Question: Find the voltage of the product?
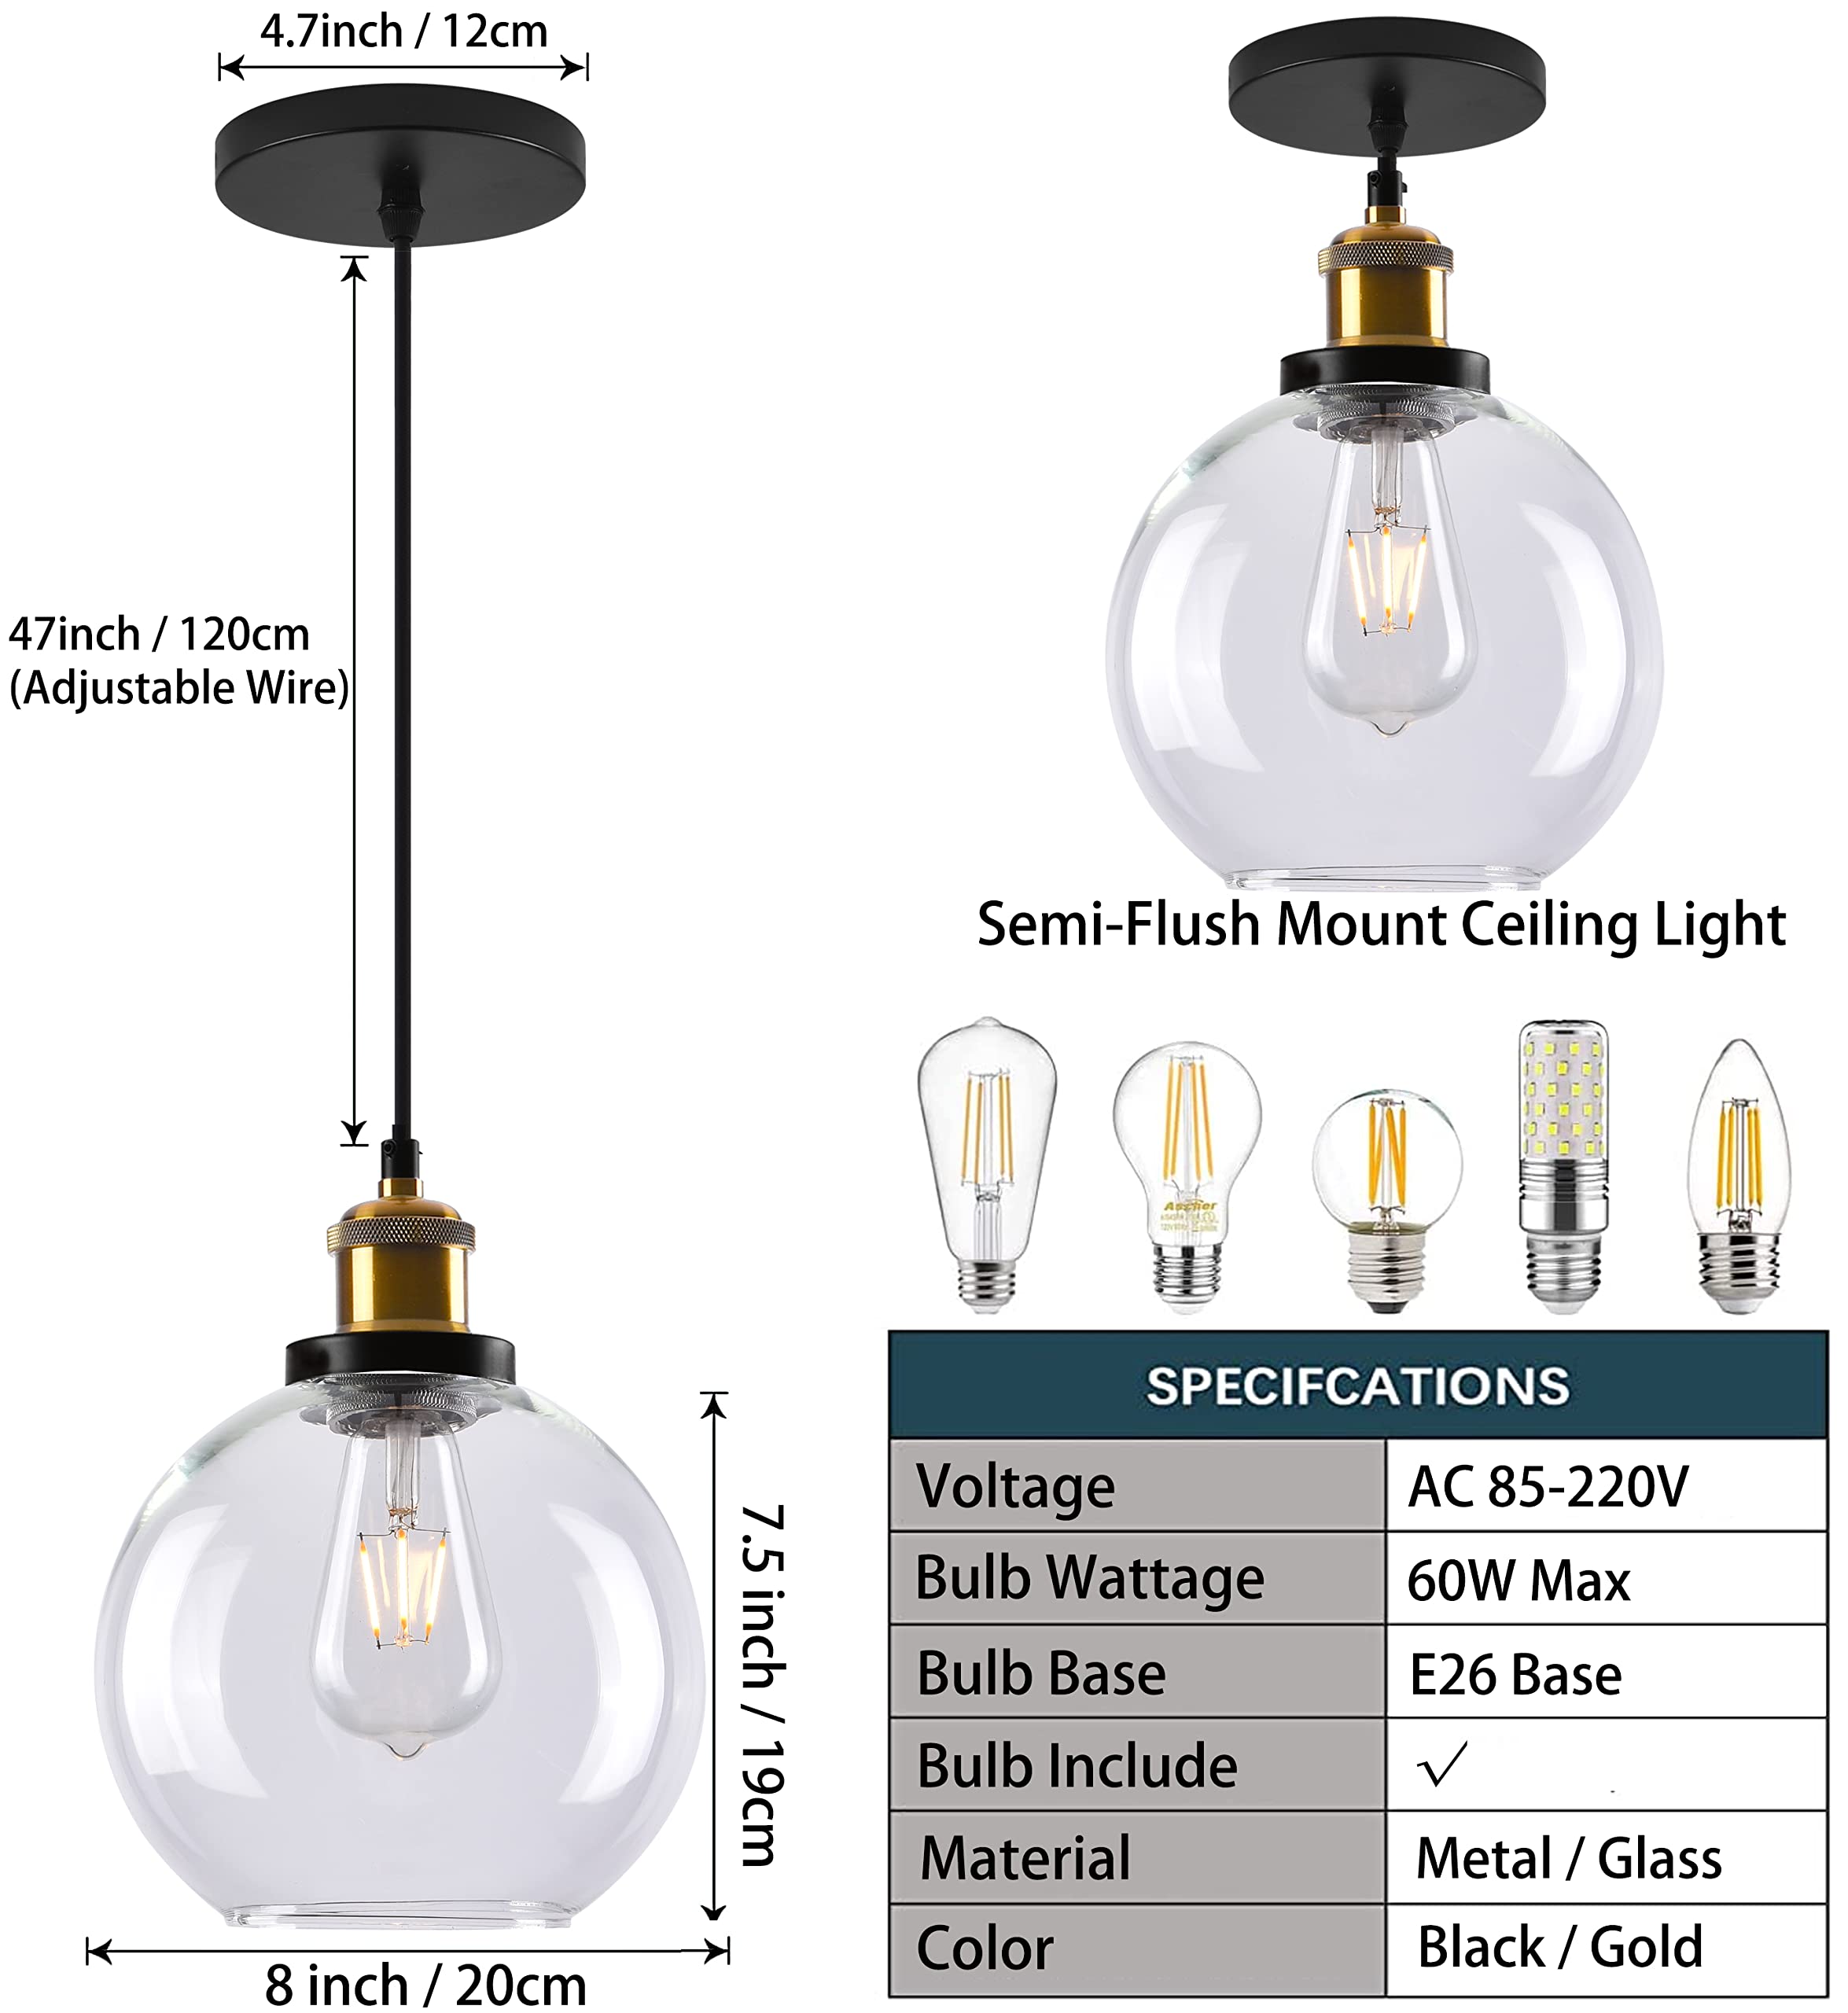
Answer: [85.0, 220.0] volt